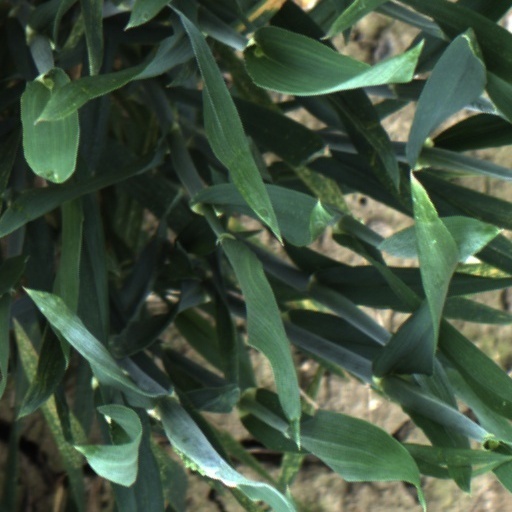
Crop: wheat